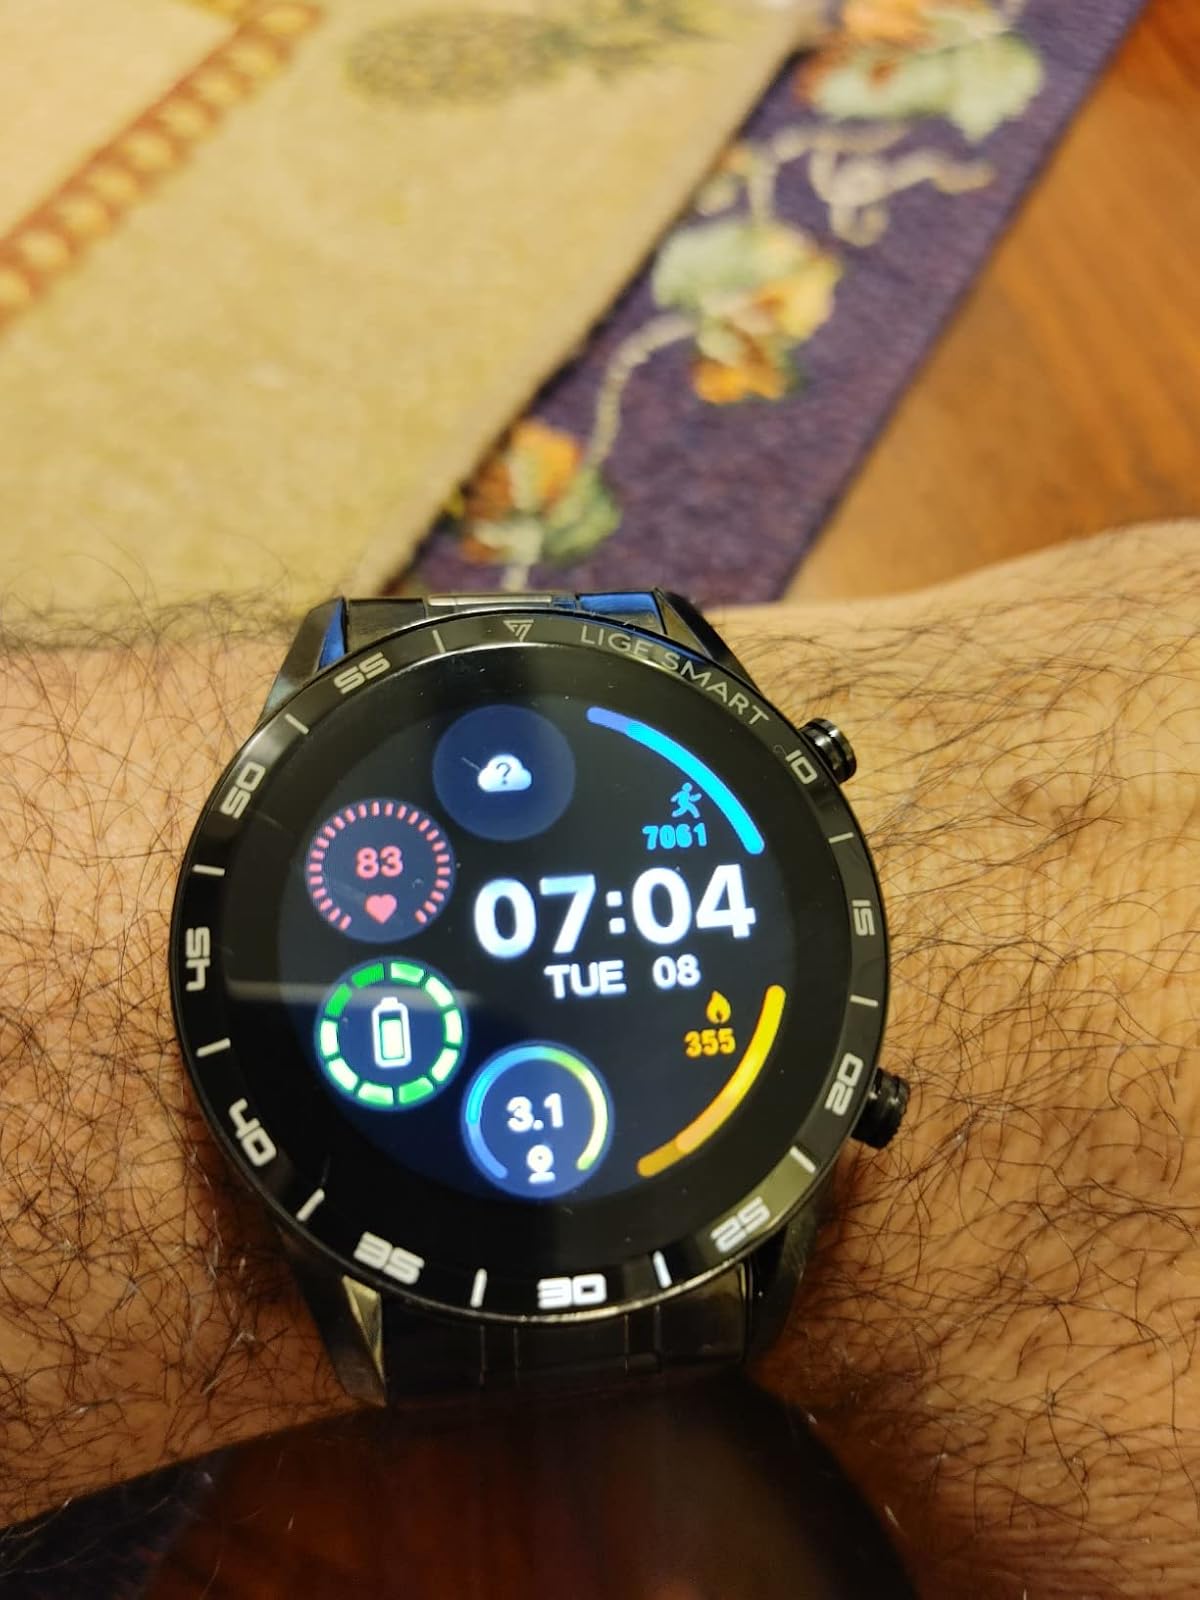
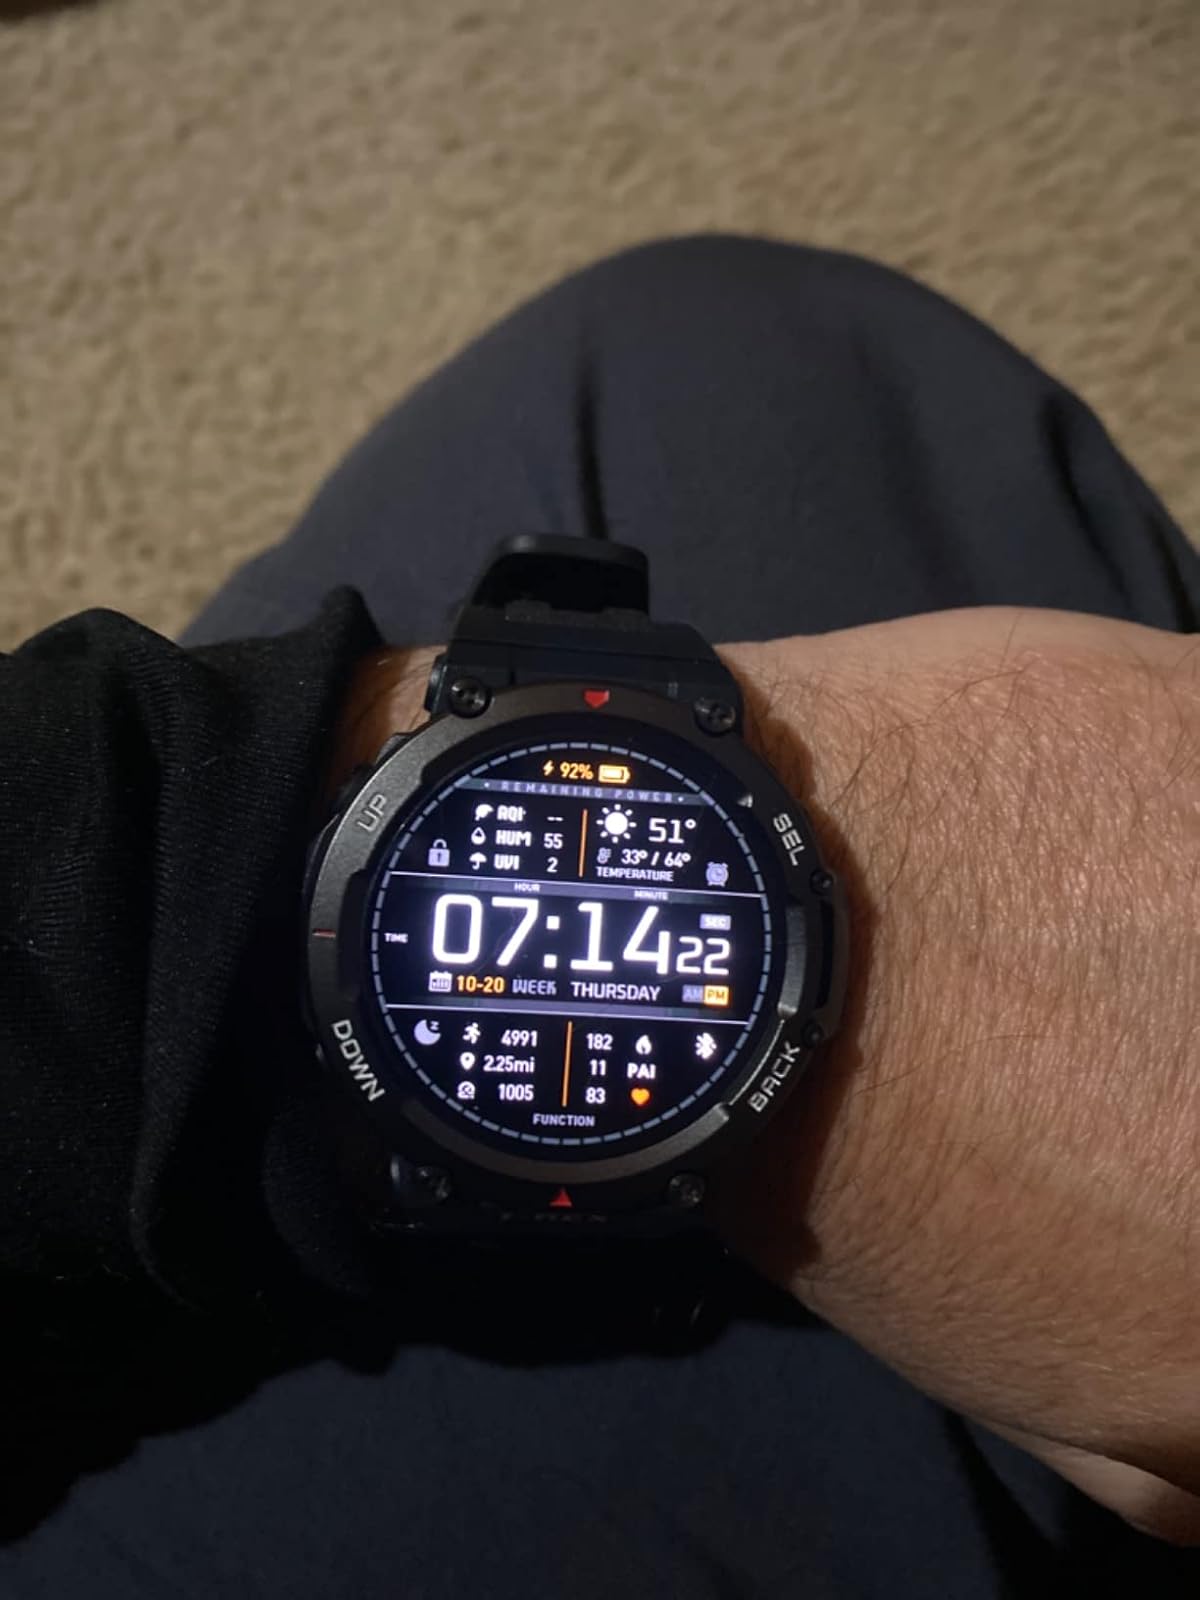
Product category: smartwatch
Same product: no